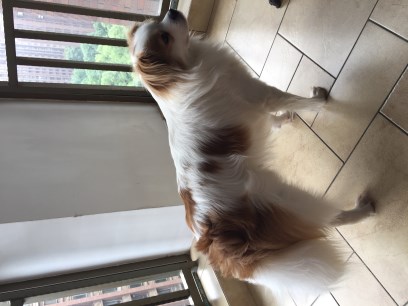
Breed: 806-n000129-papillon